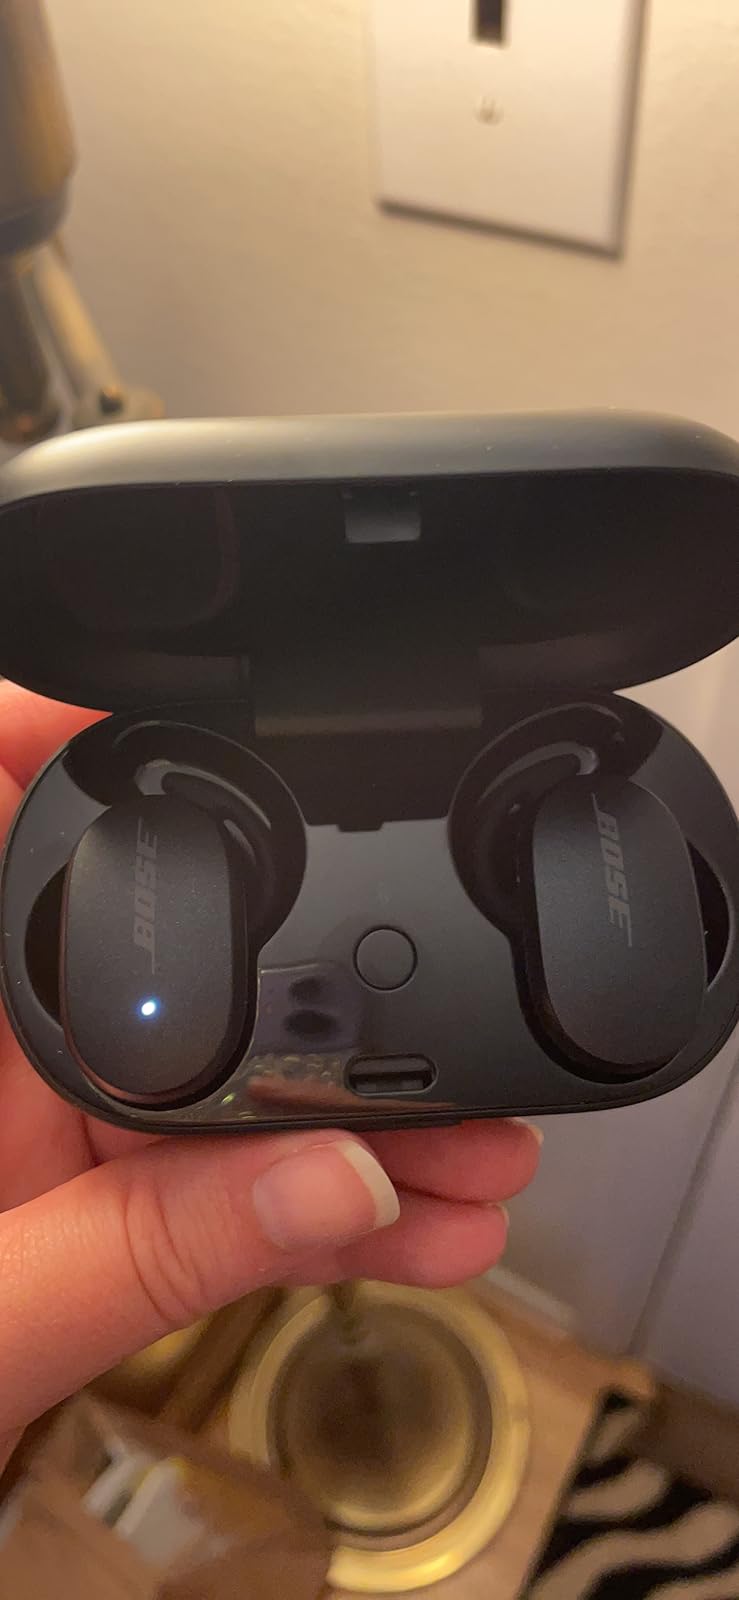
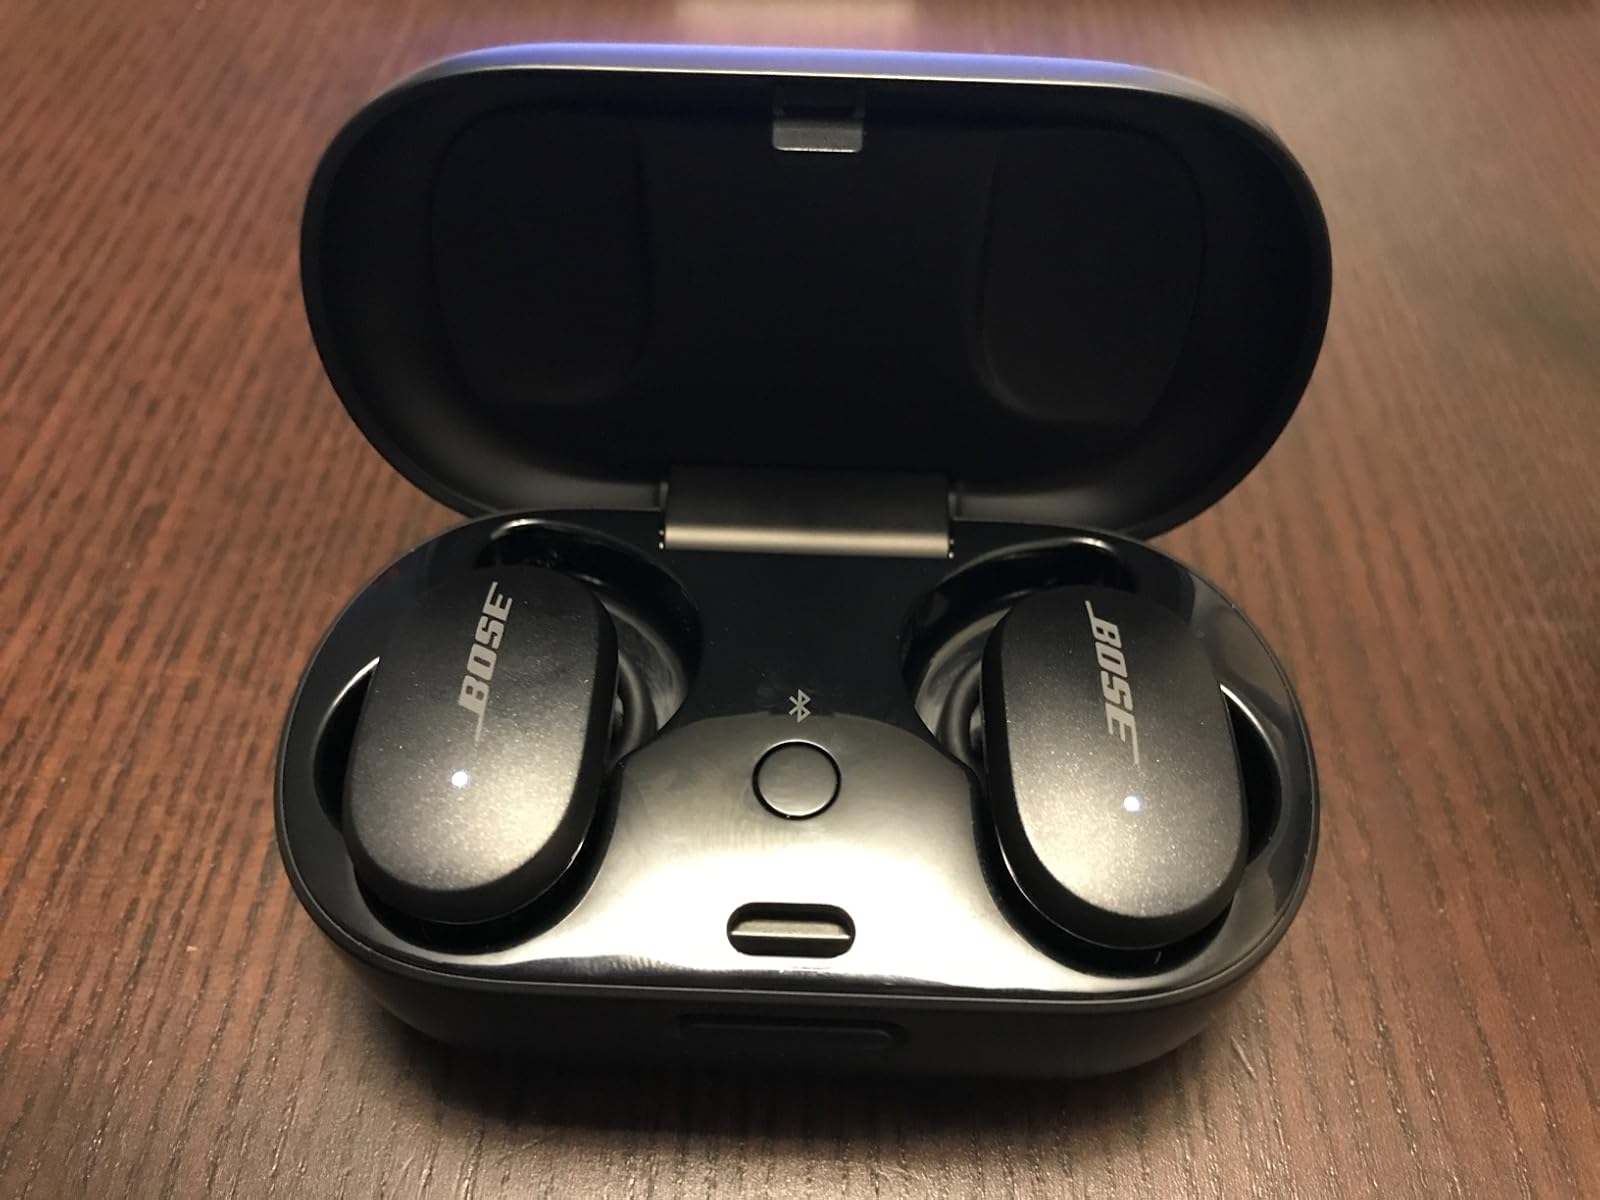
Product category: earbuds
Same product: yes